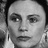
Emotion: neutral